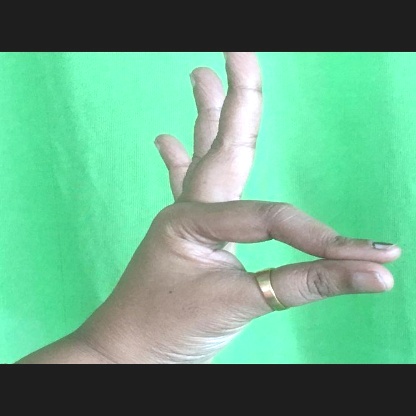
Mudra: Hamsasyam